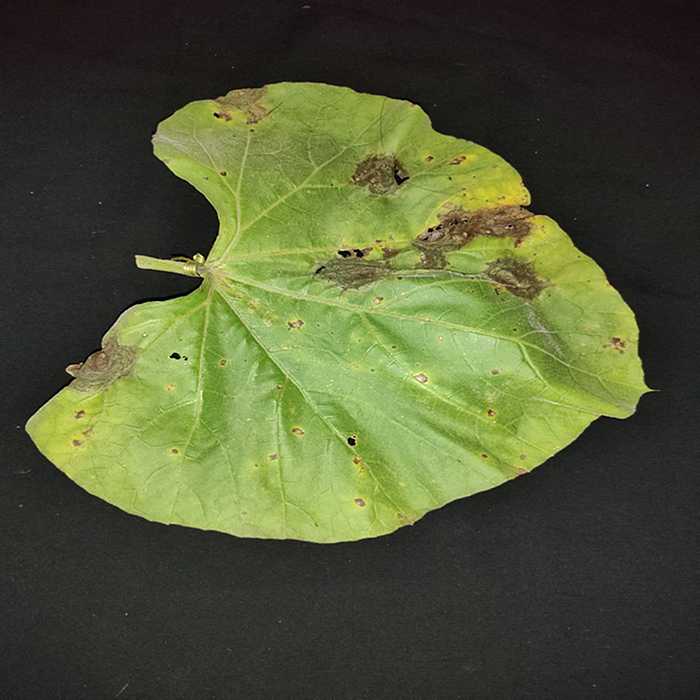
Plant: Bottle gourd
Label: Downey mildew